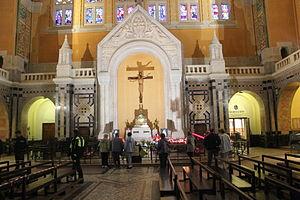
Basilique Sainte-Thérèse de Lisieux (14)
La basilique Sainte-Thérèse est située à Lisieux, en Normandie. Elle a été élevée en l'honneur de sainte Thérèse de l'Enfant Jésus peu de temps après sa canonisation.
Robert Fleury Coin, dit Robert Coin, né à Saint-Quentin le 17 décembre 1901, mort à Lille le 12 février 1988, est un sculpteur français.